Parliament House, Adelaide

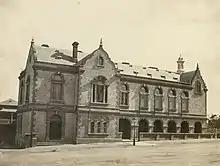
Old Parliament House in 1872

Parliament House, on the corner of North Terrace and King William Road in the Adelaide city centre, is the seat of the Parliament of South Australia. It was built to replace the adjacent and overcrowded Parliament House, now referred to as "Old Parliament House". Due to financial constraints, the current Parliament House was constructed in stages over 65 years from 1874 to 1939.